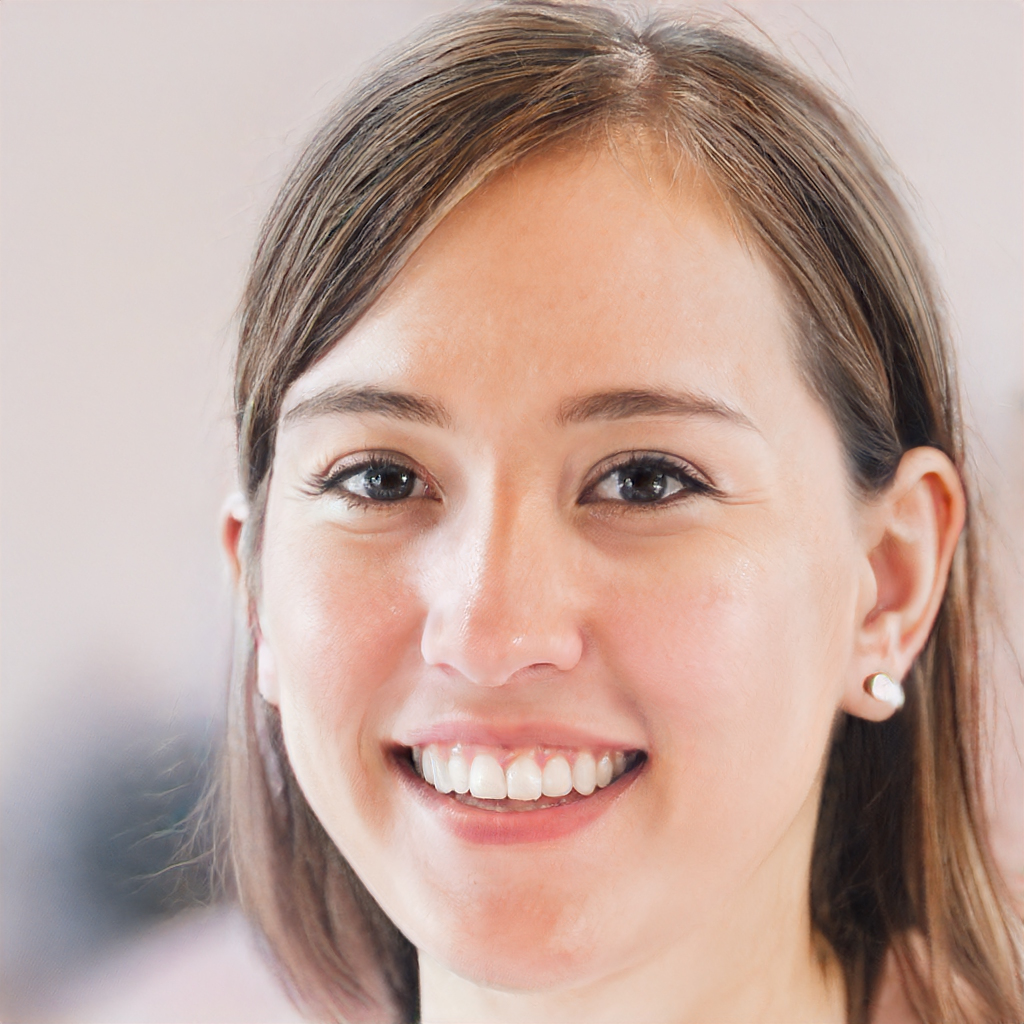
Gender: Female